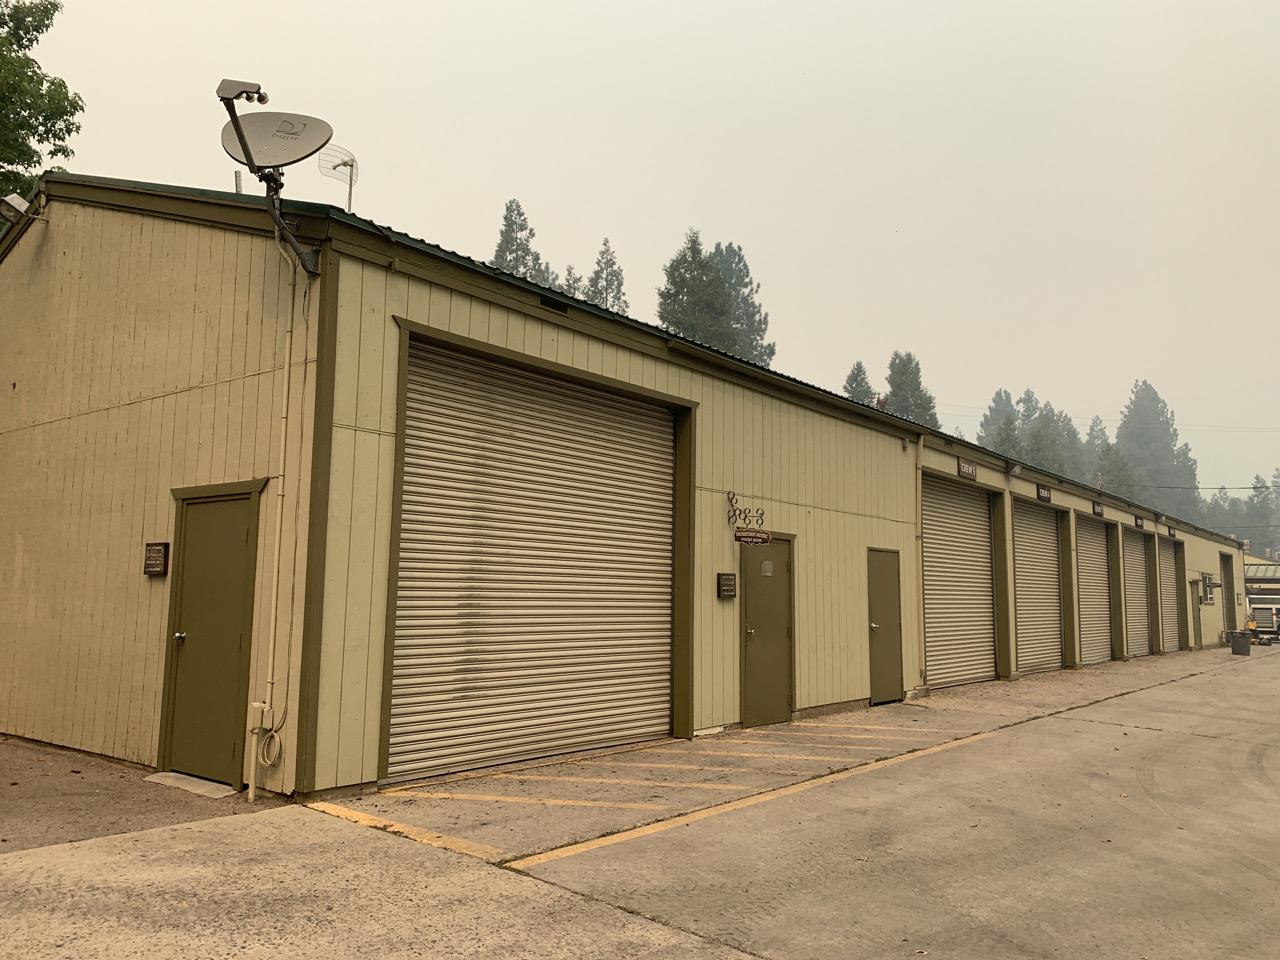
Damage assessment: no_damage